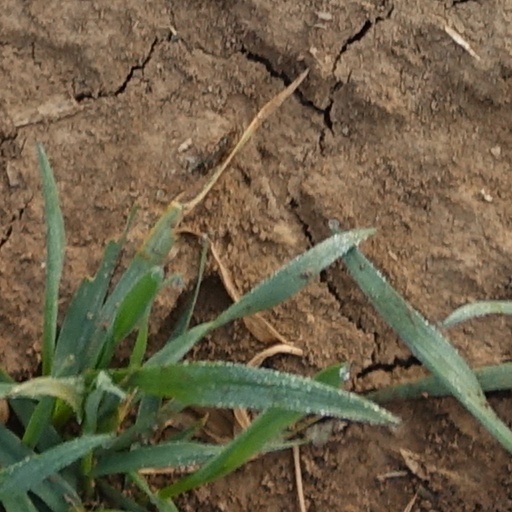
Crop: wheat